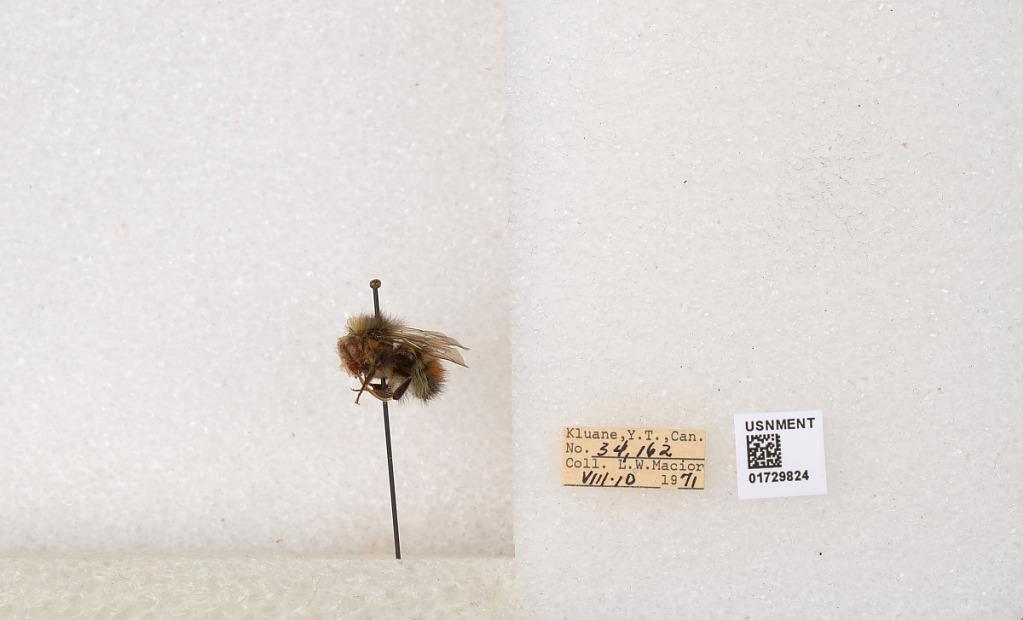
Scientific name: Bombus flavifrons Cresson
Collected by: L. Macior
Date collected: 1971-8-10
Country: Canada
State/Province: Yukon Territory
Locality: Kluane National Park and Reserve
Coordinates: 60.7493, -139.504